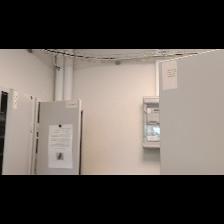
Label: NonHuman